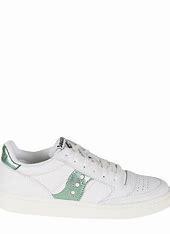
Brand: Saucony
Model: Jazz Court